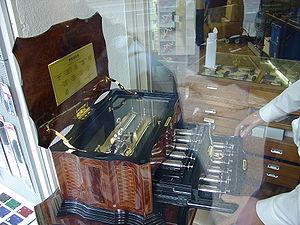
Reuge est une fabrique de boîtes à musique établie à Sainte-Croix, dans le canton de Vaud, en Suisse.